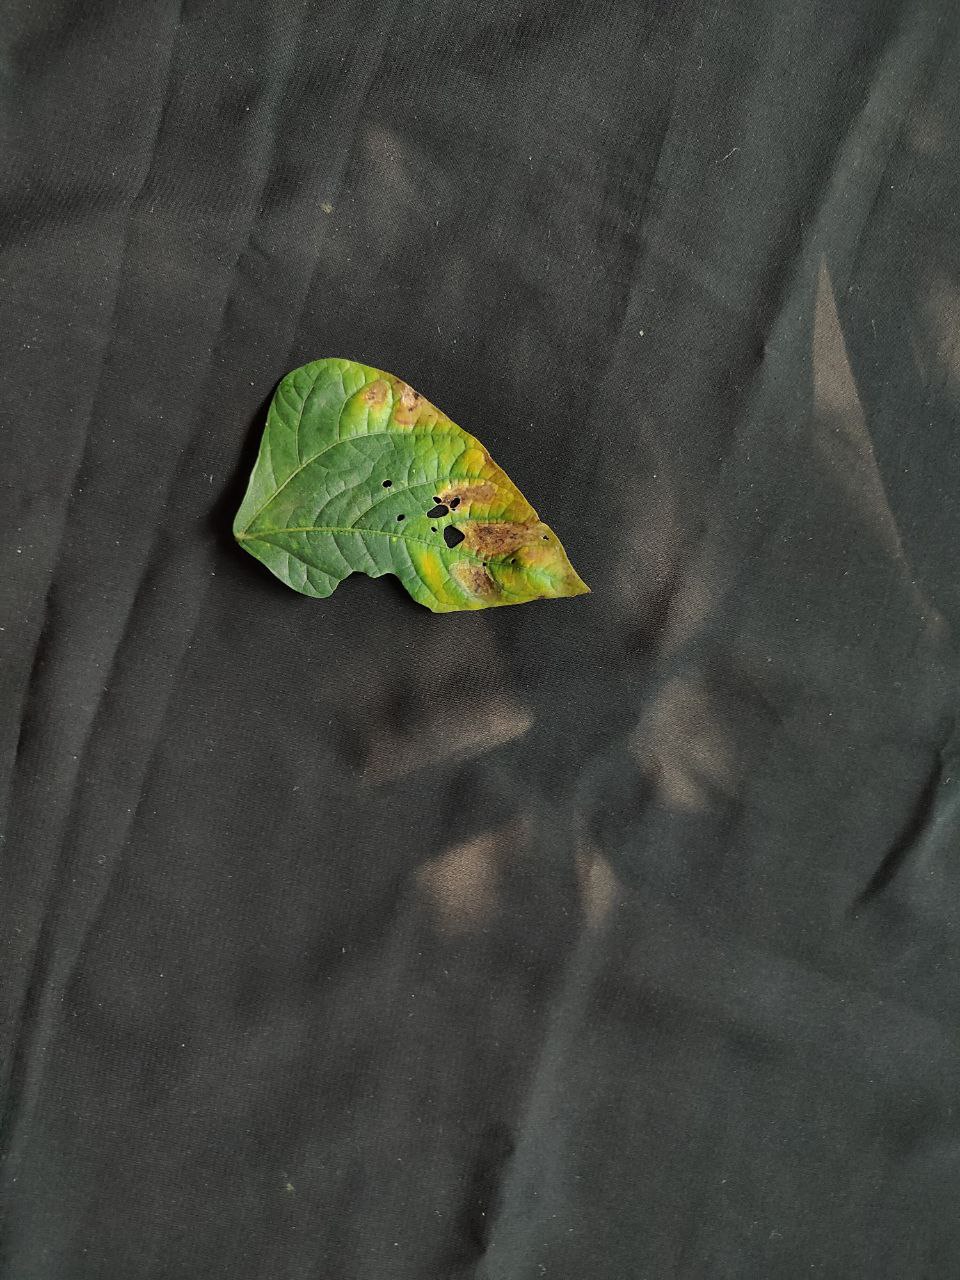
Crop: cowpea
Leaf condition: Bacterial wilt